Rajendra Smriti Sangrahalaya

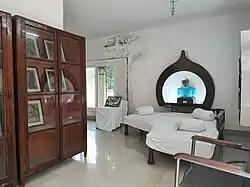
Inside Rajendra Smriti Sangrahalaya

Rajendra Smriti Sangrahalaya (Rajendra Memorial Museum) is a small biographical museum and a heritage building located in city of Patna, Bihar, India. It is dedicated to the life and works of Dr. Rajendra Prasad, the first president of India.